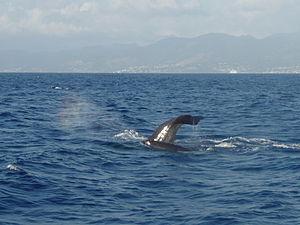
Baleine Ile de la Dominique